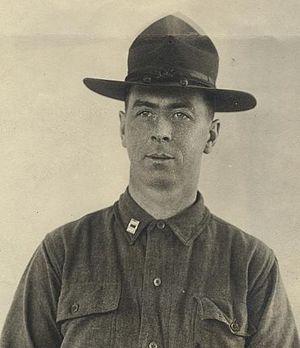
Le Commandant du Bureau de la Garde nationale dirige le National Guard Bureau et est par conséquent l'officier le plus haut gradé de la Garde nationale américaine, un des services des forces américaines qui constitue sa réserve et dont les effectifs sont répartis entre les branches de l'Air Force et de l'Army. L'actuel CNGB est le général Joseph L. Lengyel.